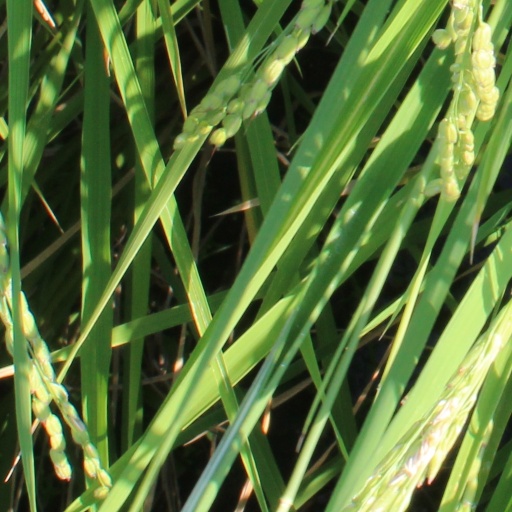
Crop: rice